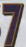
Number: 7